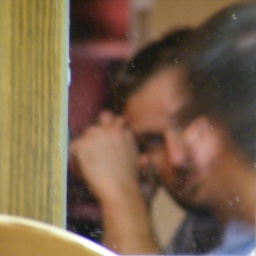
Fujifilm Finepix s700. taken in a mirror at a friend's house